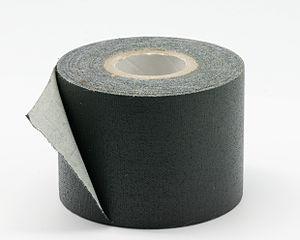
Le gaffer est un ruban adhésif de grande taille utilisé par les techniciens travaillant dans le cinéma, la télévision et les spectacles. Le gaffer est très résistant car toilé, mais facile à couper à la main. Il a une bonne adhérence, mais reste facile à enlever, et laisse peu de traces. Très polyvalent, il permet de fixer des objets, de plaquer un câble au sol ou sur un mur, de marquer des emplacements, de faire des réparations d'urgence.